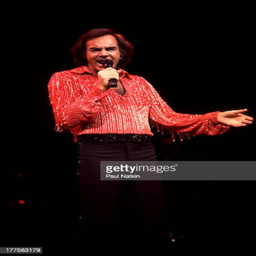
soft rock artist performs on stage